2016–17 Oklahoma City Thunder season

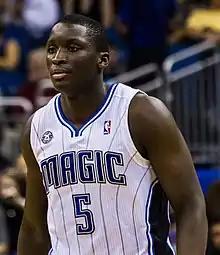
Victor Oladipo was traded to the Thunder.

On June 23, the Thunder traded Serge Ibaka to the Orlando Magic in exchange for Victor Oladipo, Ersan Ilyasova, and the draft rights to Domantas Sabonis, the eleventh pick. Ibaka was set to hit unrestricted free agency following the 2016-17 season and was becoming unsatisfied with his role on the team, particularly his touches on offense. With the growing sentiment that Ibaka would look for another team in free agency as well as Kevin Durant's upcoming free agency, the Thunder decided to gamble to strengthen their position to keep Durant. Oladipo came to the Thunder as the second overall pick of the 2013 NBA draft with career averages of 15.9 points, 4.4 rebounds, 4.0 assists and 1.6 steals during his three-year stint with the Orlando Magic that saw an All-Rookie First Team selection in 2014. The same day, the Thunder traded cash considerations to the Denver Nuggets in exchange for Daniel Hamilton, the fifty-sixth pick.